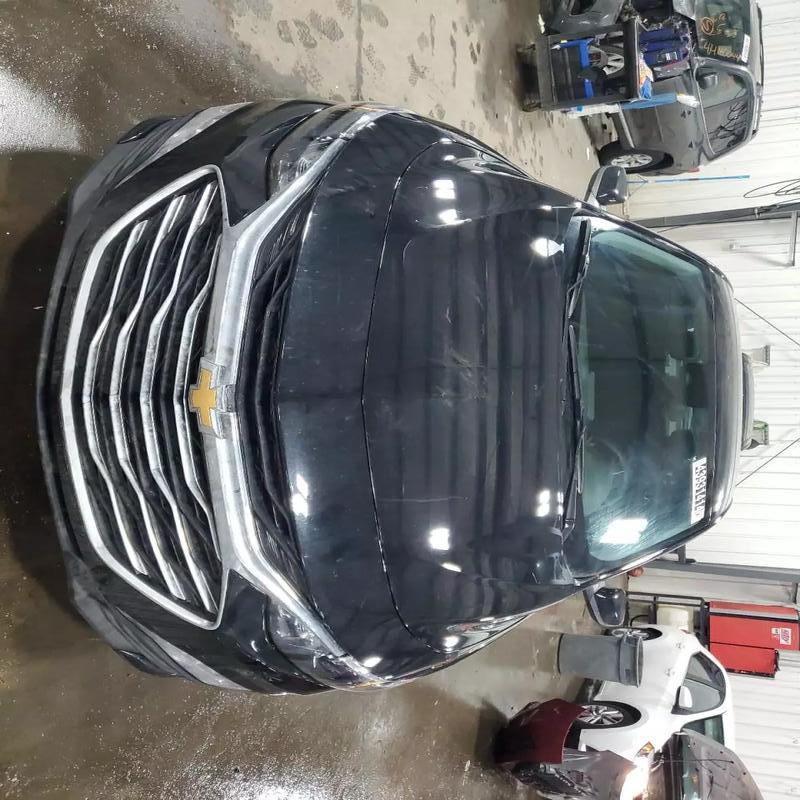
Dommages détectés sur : capot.
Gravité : mineur